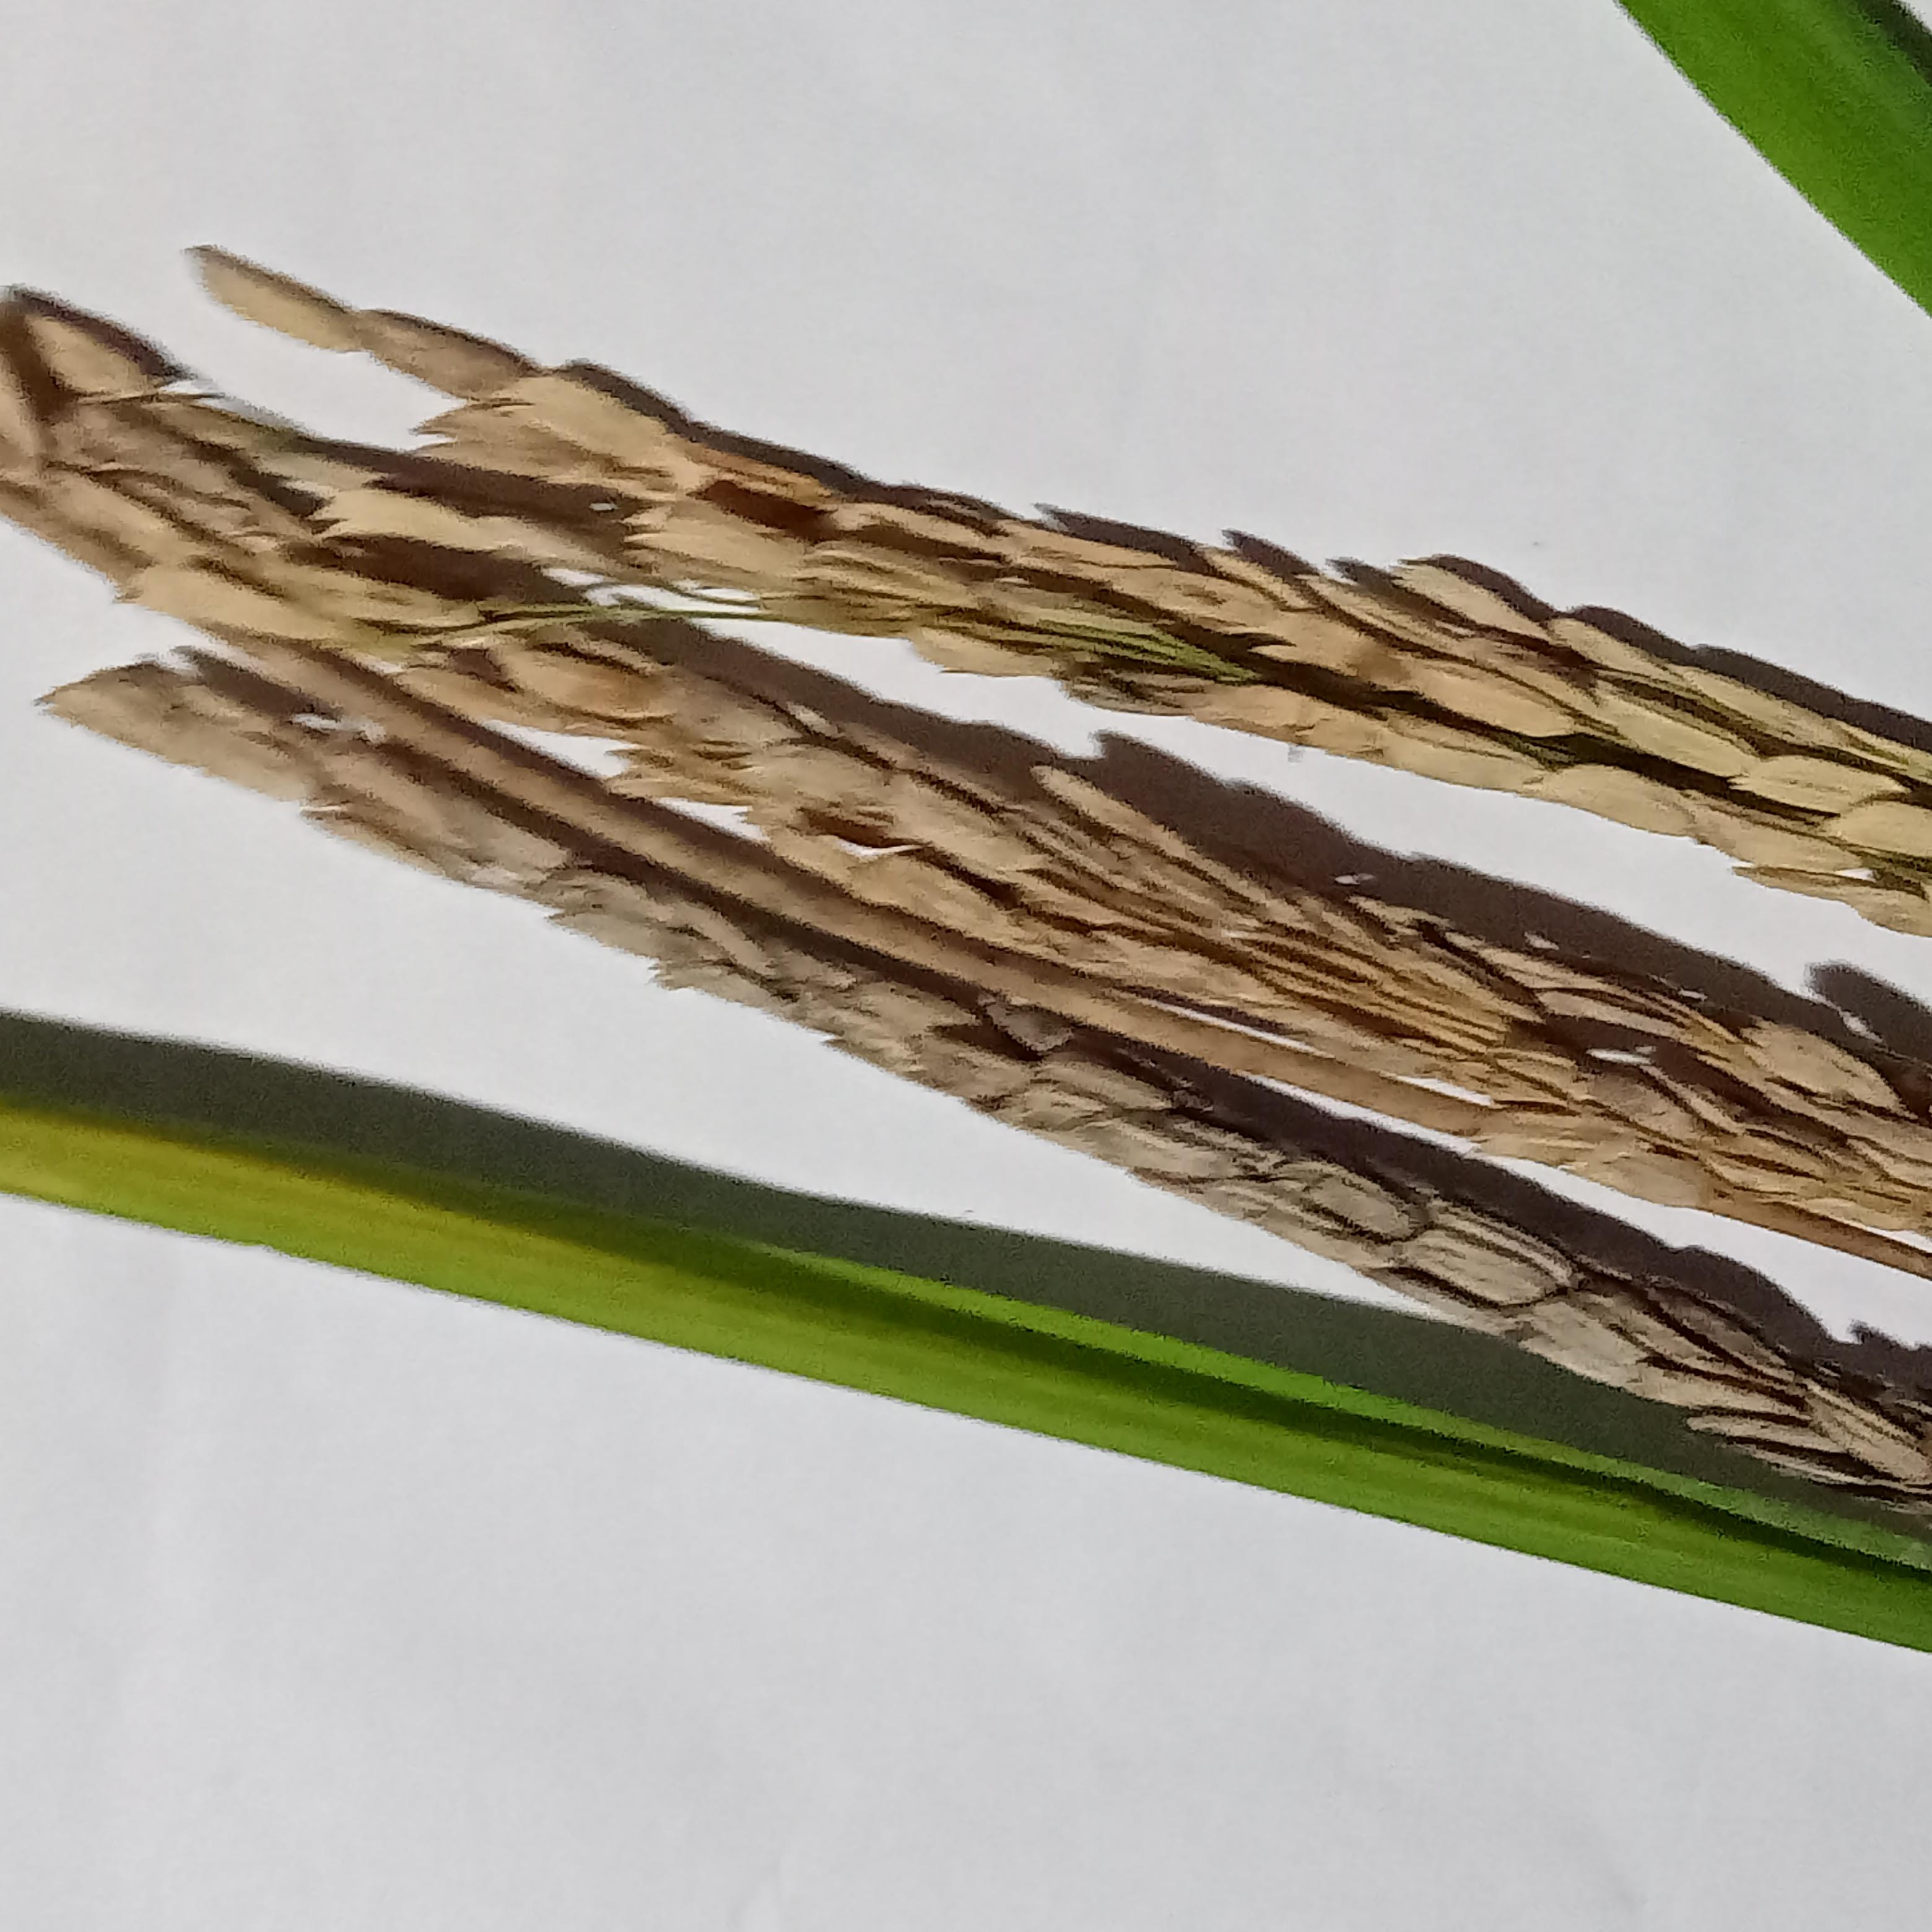
Label: Rice___Neck_Blast